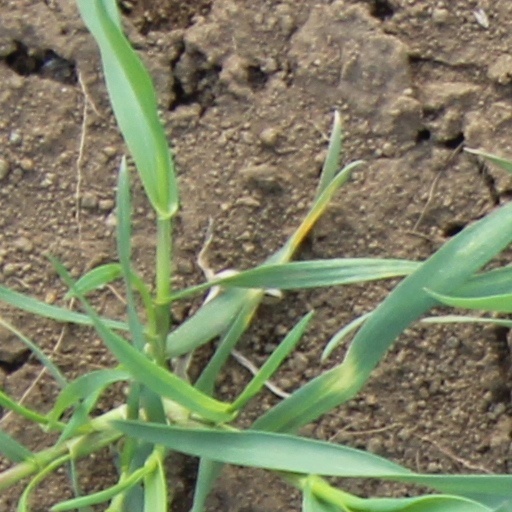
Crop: wheat